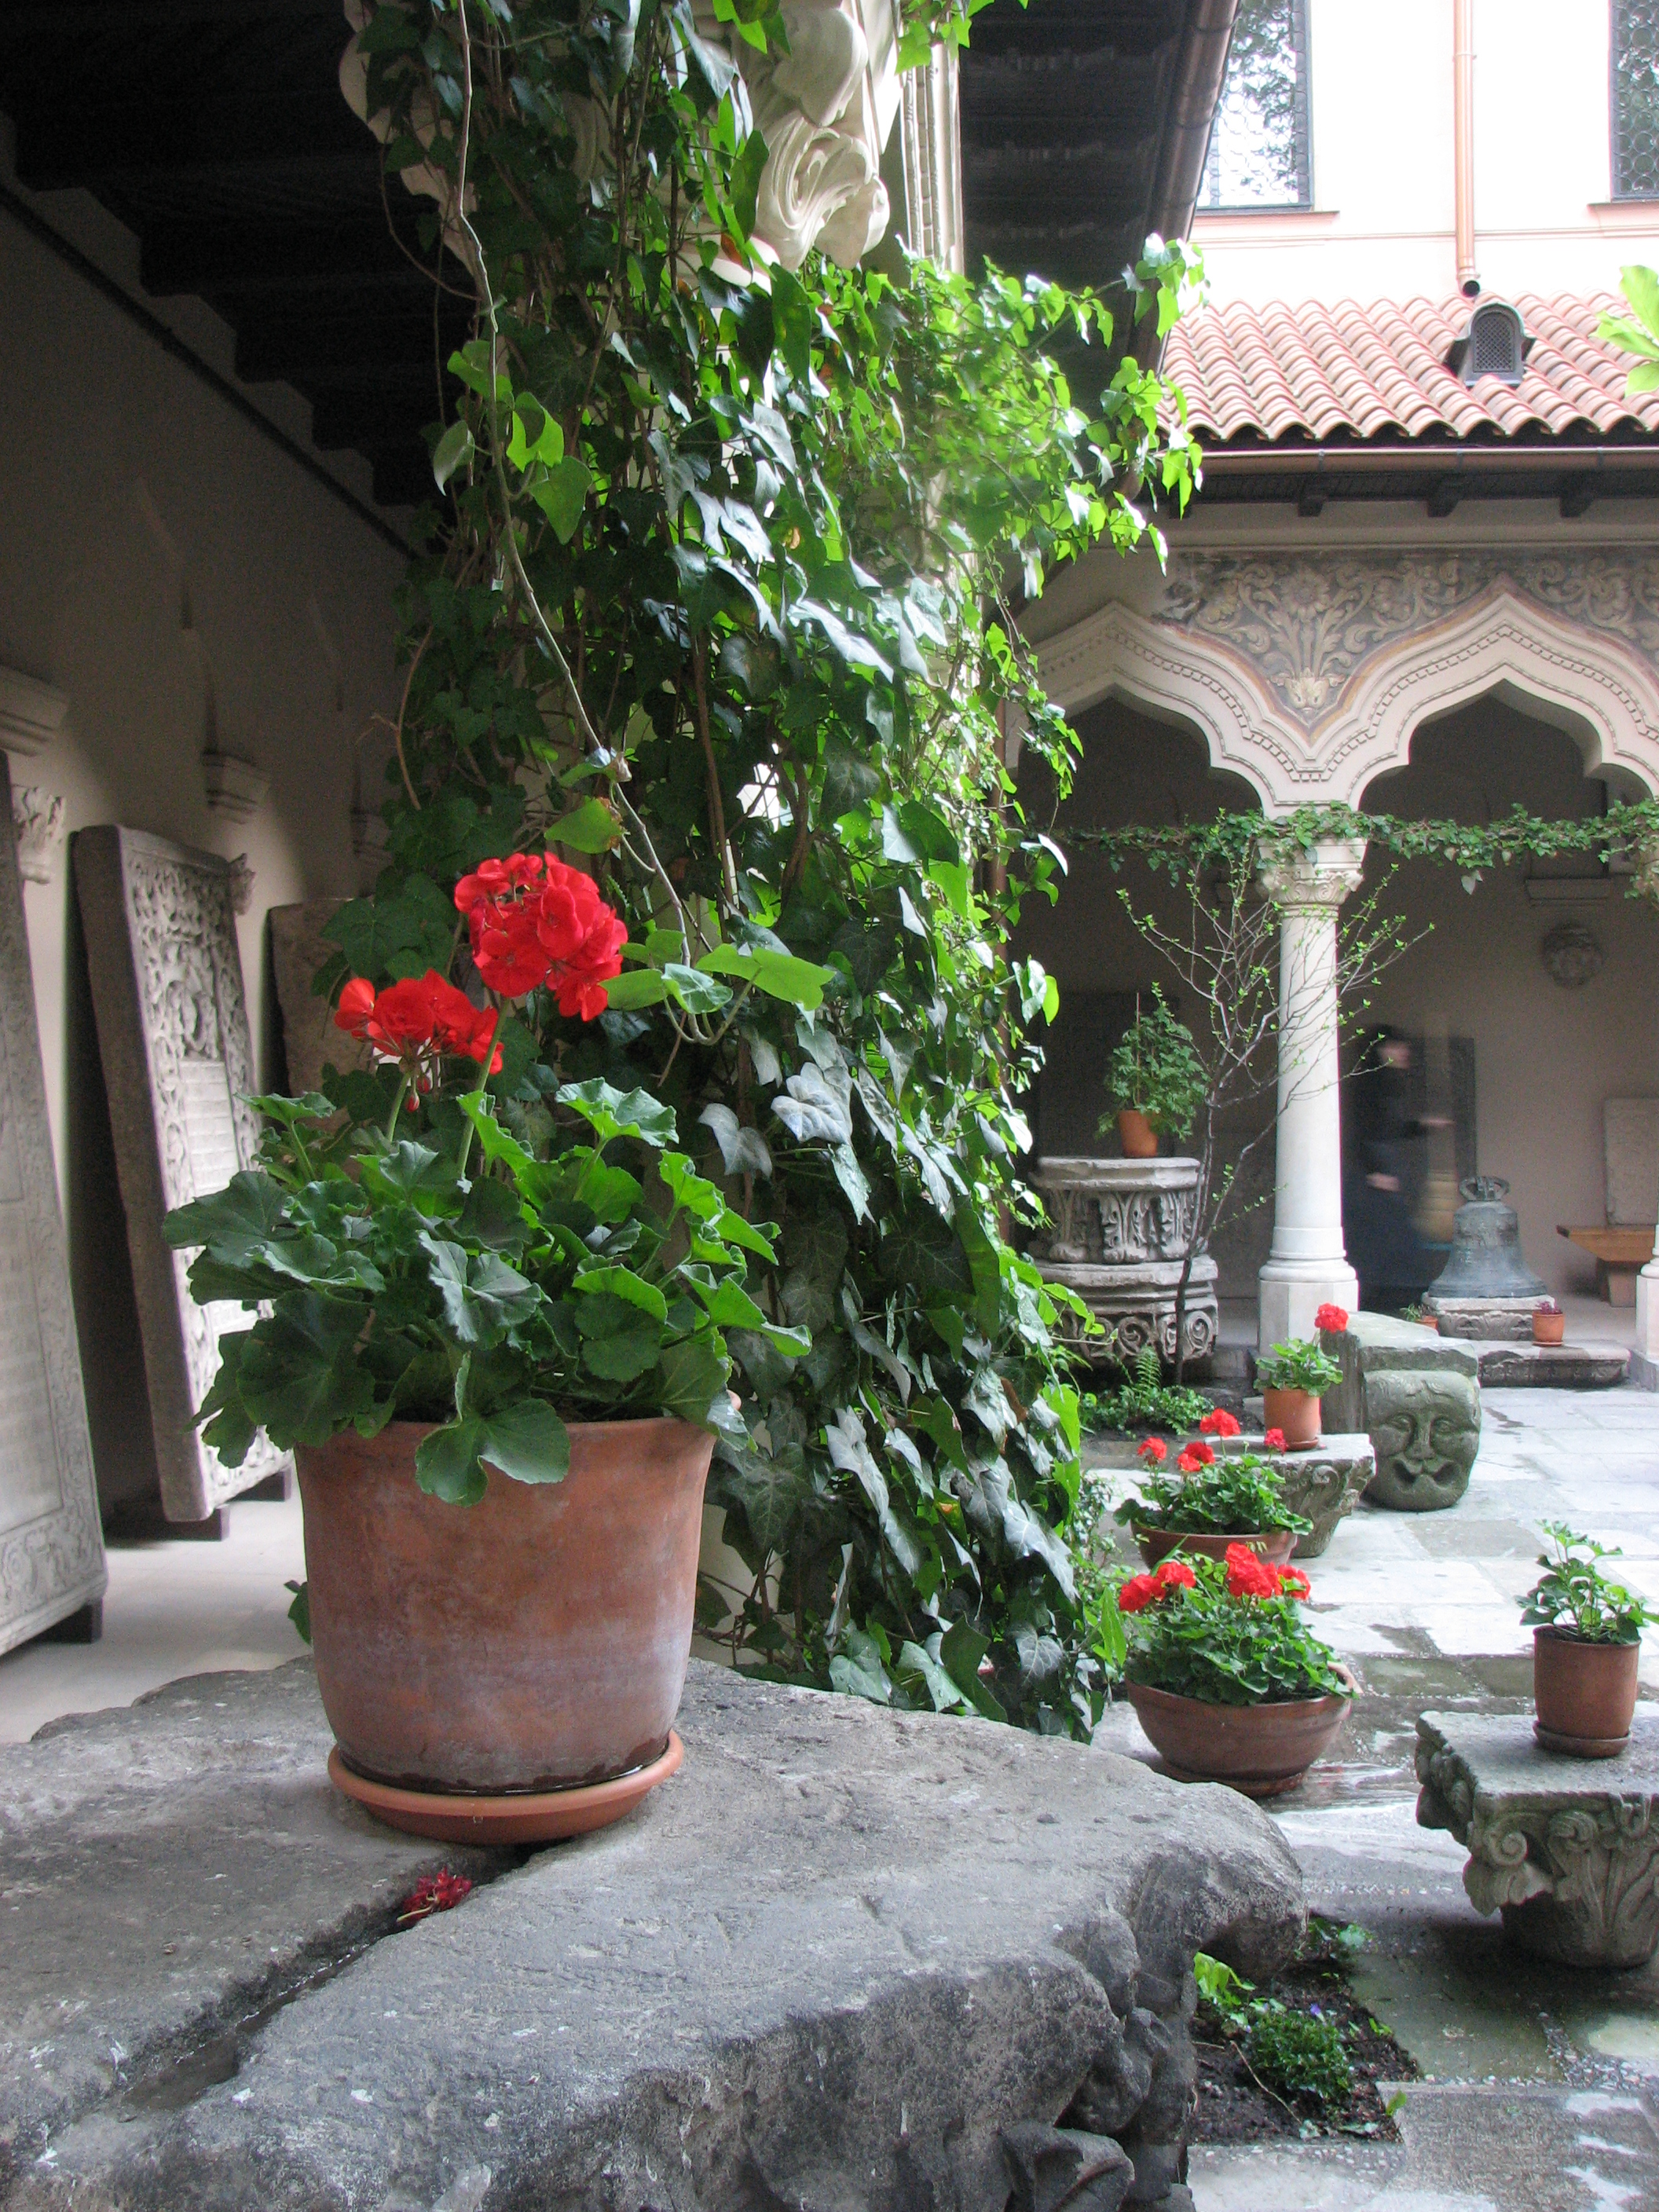
architecture, plant, photography, flower, building, photo, europe, backyard, religion, church, garden, christian, flora, houseplant, photos, religious, free, de, courtyard, churches, fotografie, christianity, romana, flowerpot, orthodox, eastern, yard, floristry, romania, bor, biserica, arhitectura, orthodoxy, romanian, ortodoxa, ortodox, ortodoxia, ortodoxie, ecclesiastical, bisericeasc, cladire, edificiu, stavropoleos, cre tinism, cre tin, outdoor structure